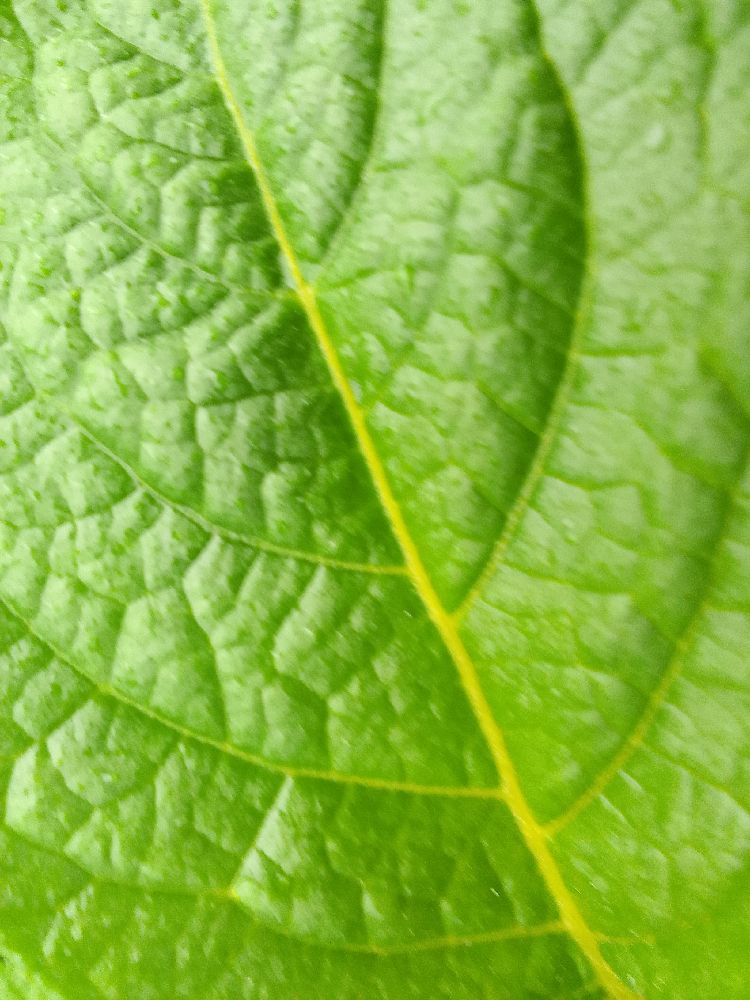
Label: Healthy